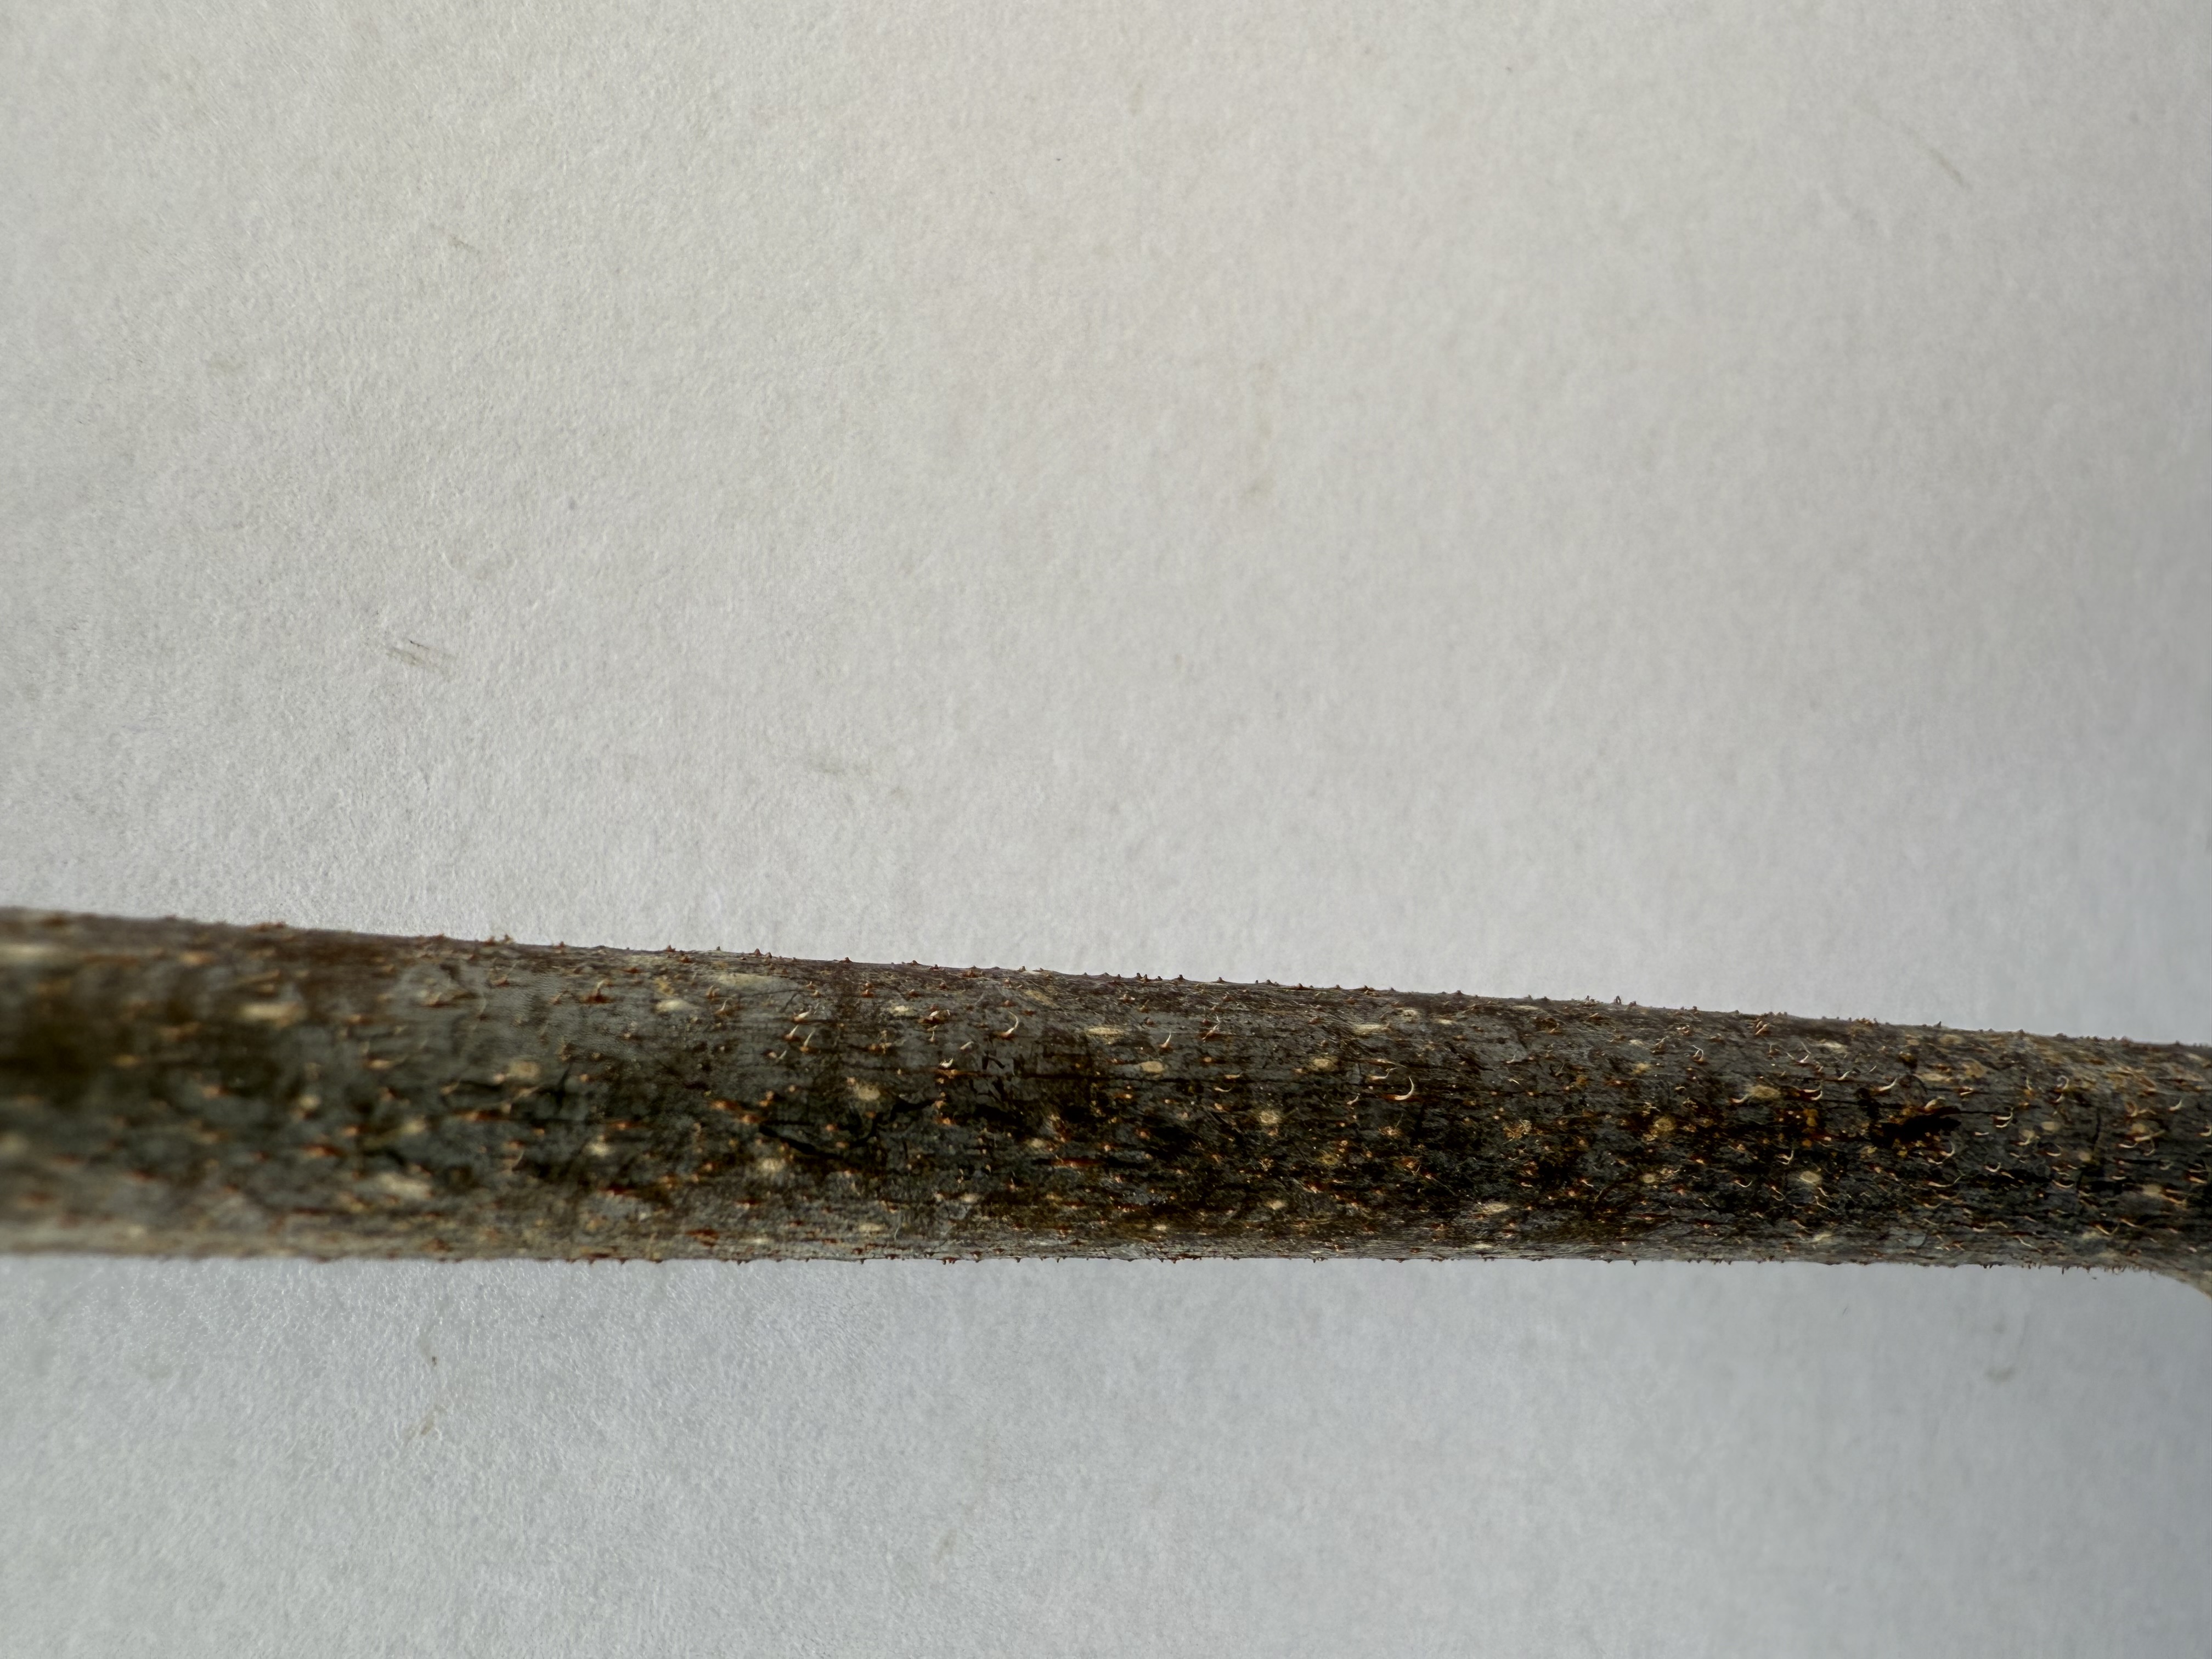
Variety: Kiwi